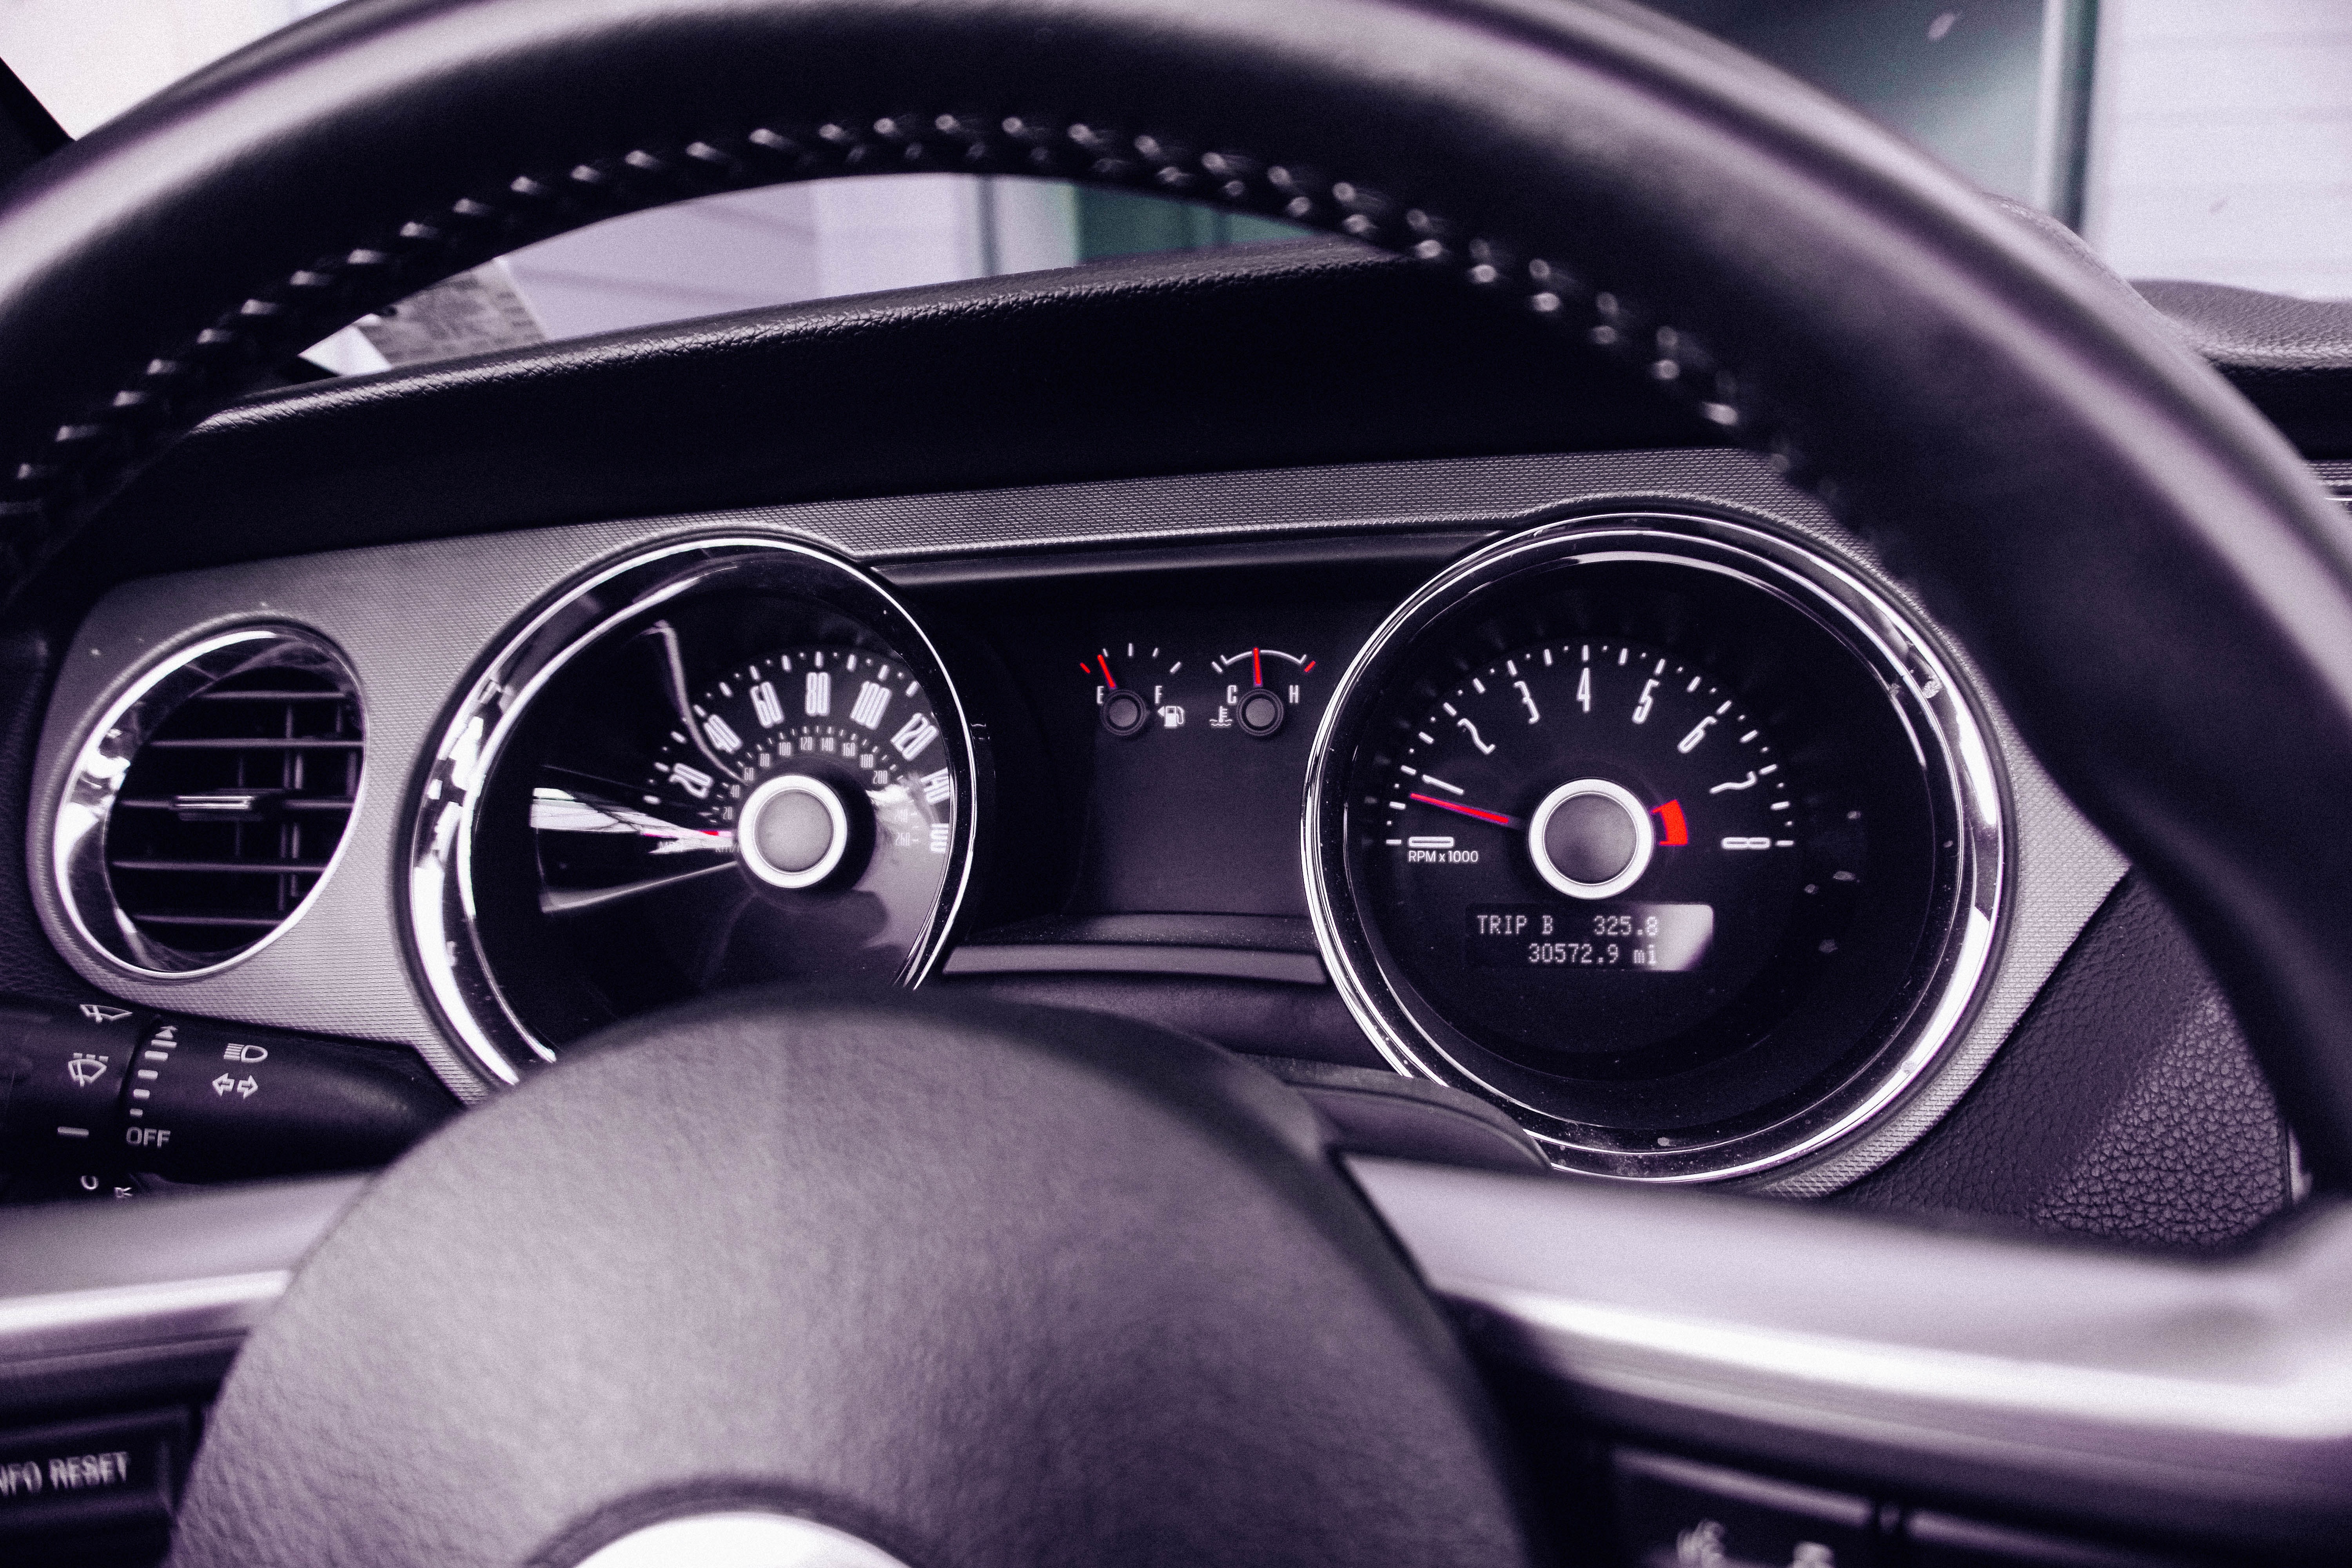
car, wheel, vehicle, steering wheel, sports car, sedan, city car, sport utility vehicle, land vehicle, automobile make, compact car, luxury vehicle, family car, executive car